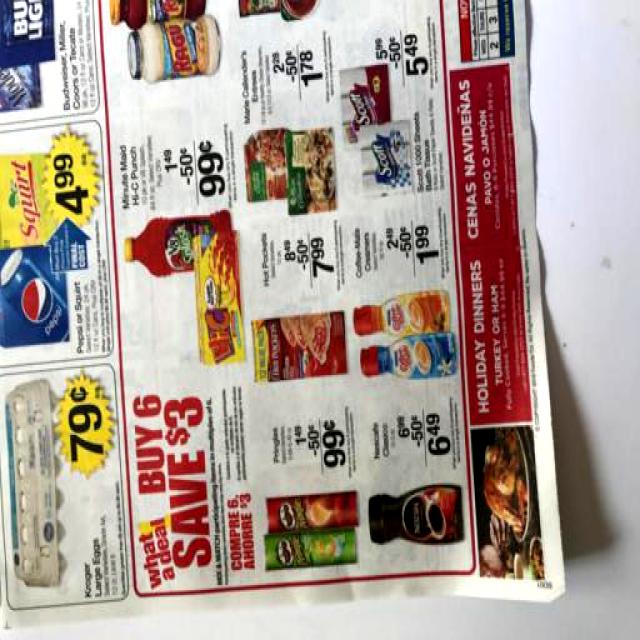
Label: Paper